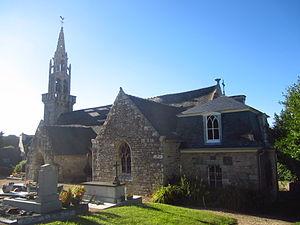
Église paroissiale de Lanneuffret, Finistère
Lanneuffret [lanøfʁɛt] est une commune du département du Finistère, dans la région Bretagne, en France.
La liste des églises du Finistère recense de la manière la plus complète possible les églises, cathédrales et basiliques situées dans le département français du Finistère.